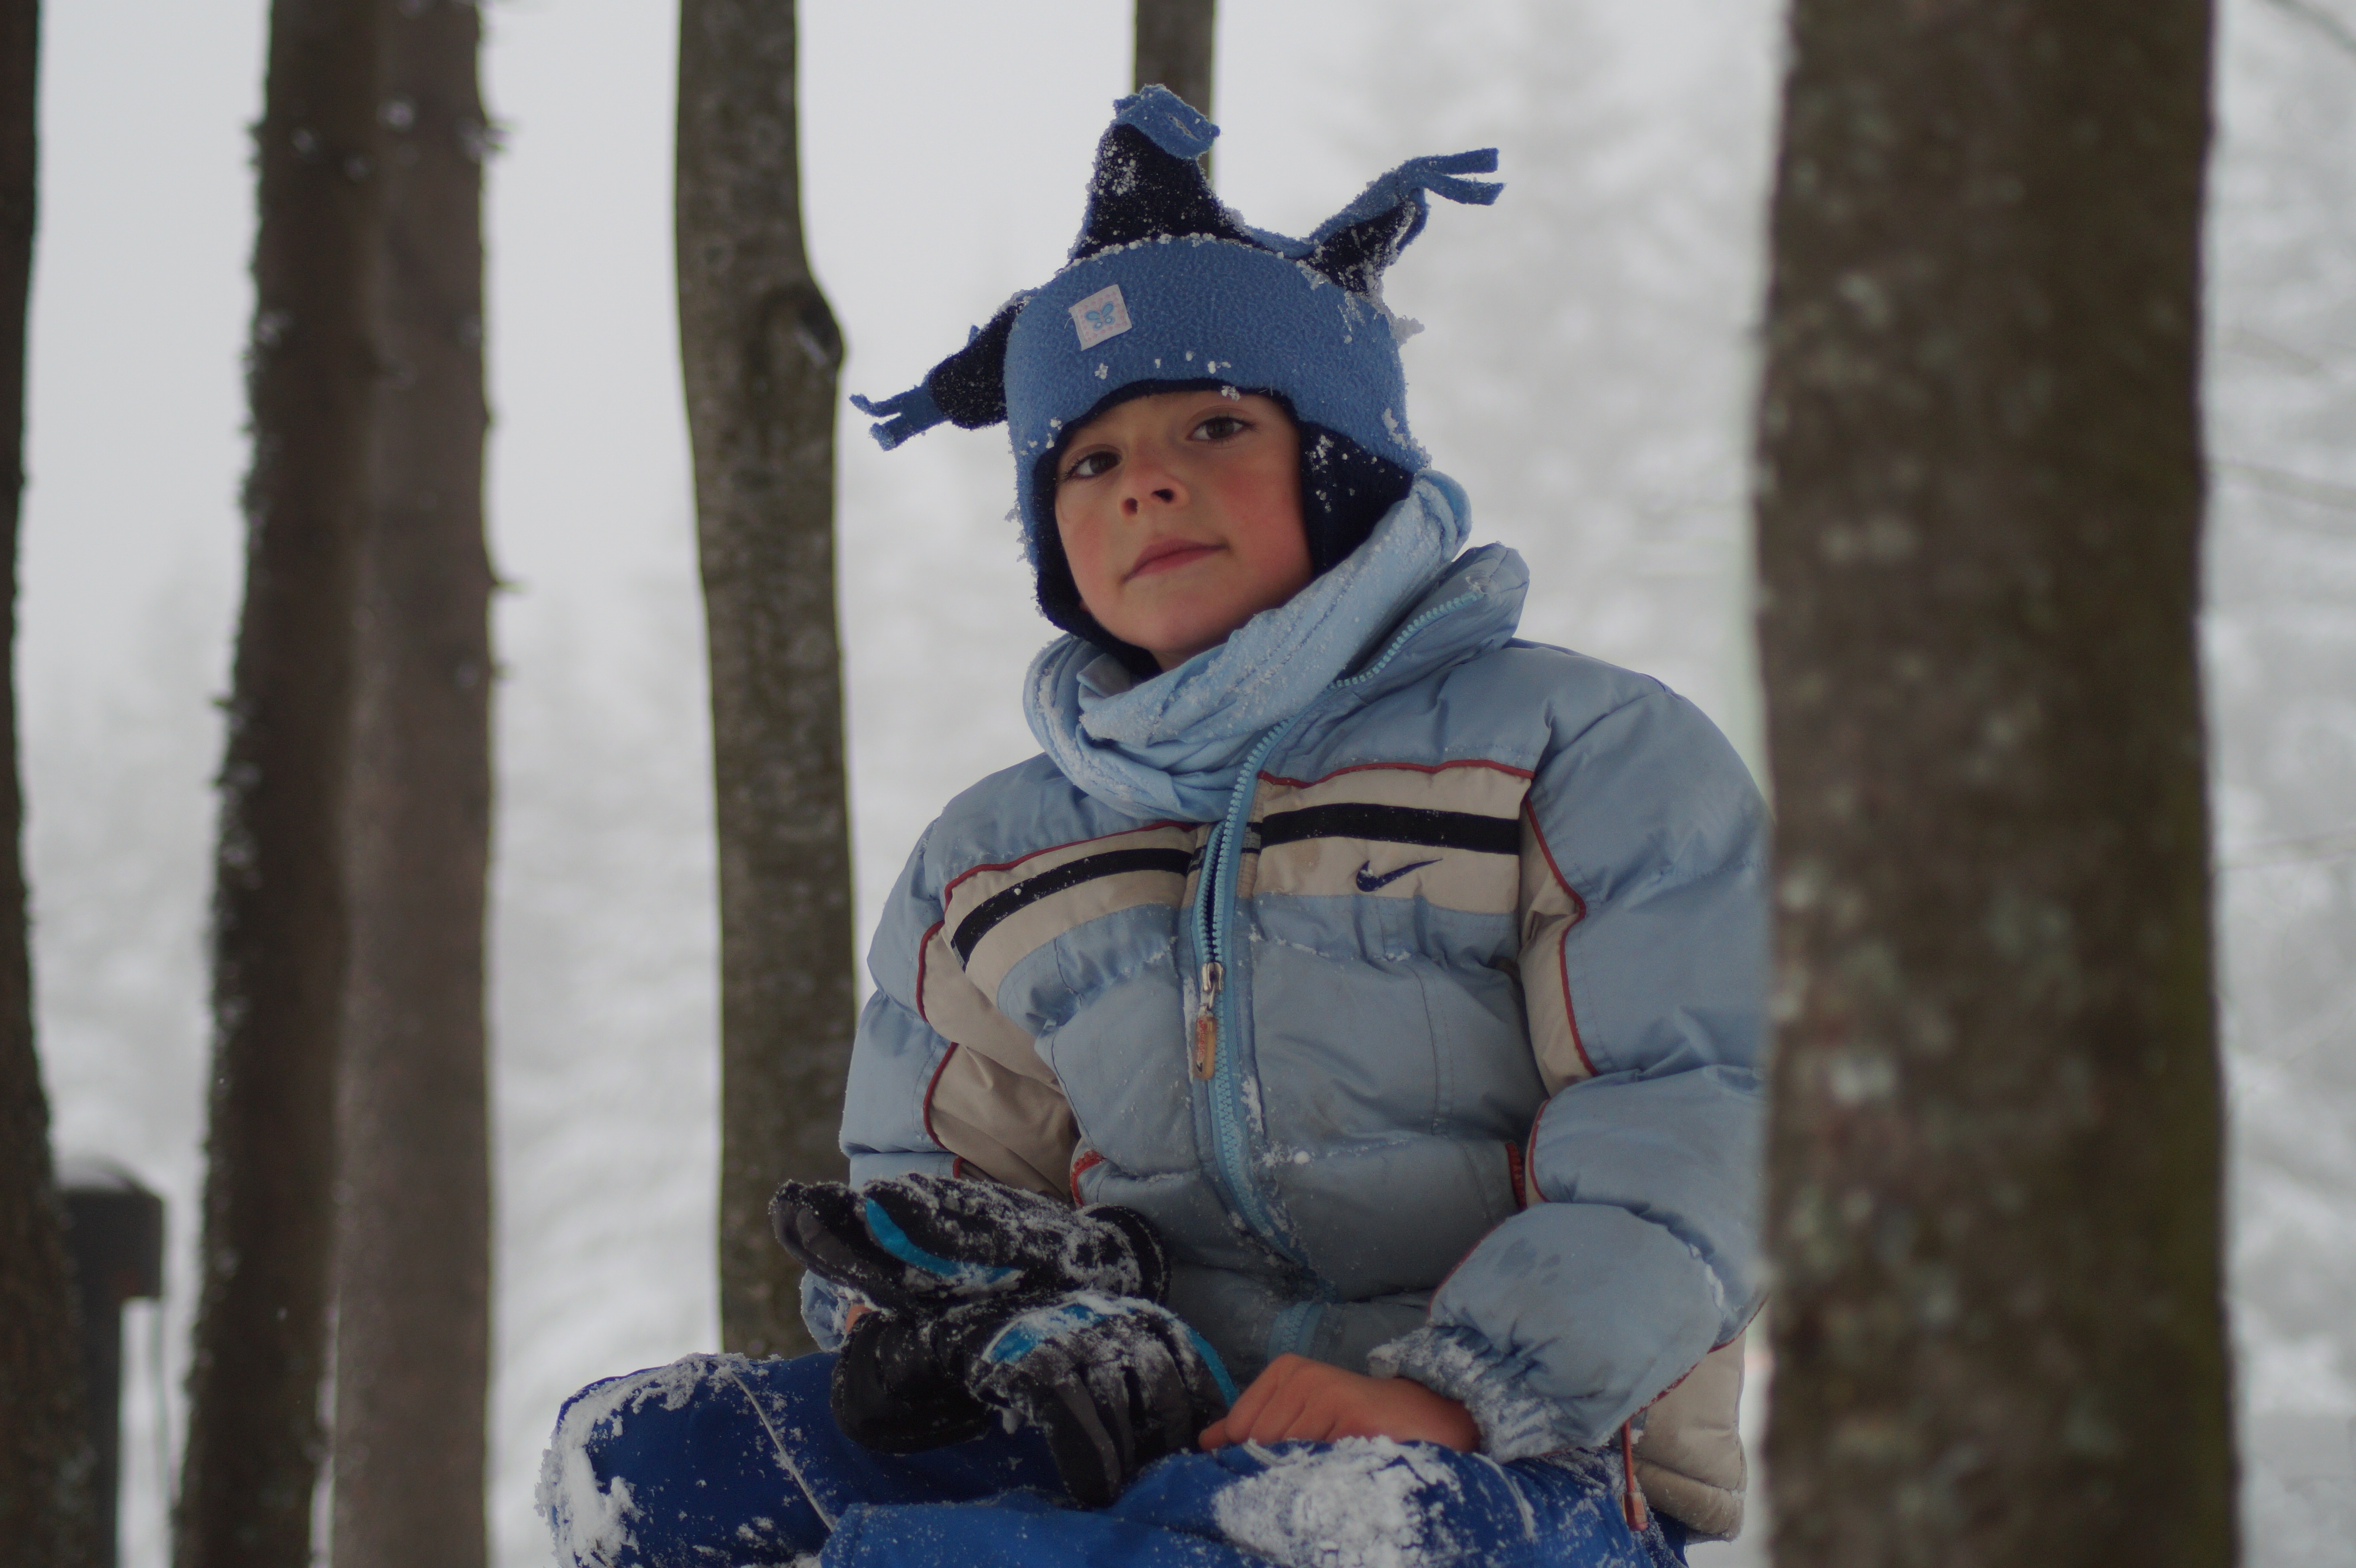
nature, person, snow, winter, woman, white, cute, walk, statue, love, spring, soldier, weather, child, blue, clothing, trip, childhood, season, snowflake, face, family, fun, happy, happiness, lovely, photograph, funny, nice, adorable, costume, pleasure, baby boy, the son of, sm c